List of regions of Kuwait by Human Development Index

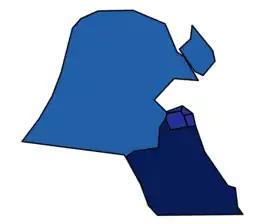

This is a list of regions of Kuwait by Human Development Index as of 2024 with data for the year 2022.